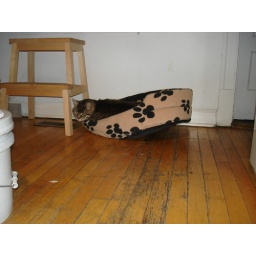
Parker wants to sit in her cat bed AND also wants to sit on the heating vent.